Hachikazuki

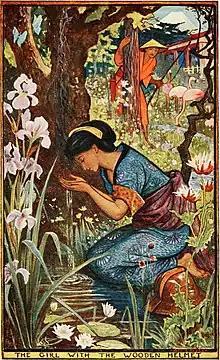
The lord's son sights the beautiful maiden without her helmet. Art by Henry Justice Ford for "The Violet Fairy Book" (1906).

The tale was translated into German language as "Das Mädchen mit dem Holznapfe" ("The Girl with the Wooden Bowl") by David August Brauns.